Answer in natural language. Considering the relative positions, where is Doorway (highlighted by a green box) with respect to Doorway (highlighted by a blue box)? Choose between the following options: above or below
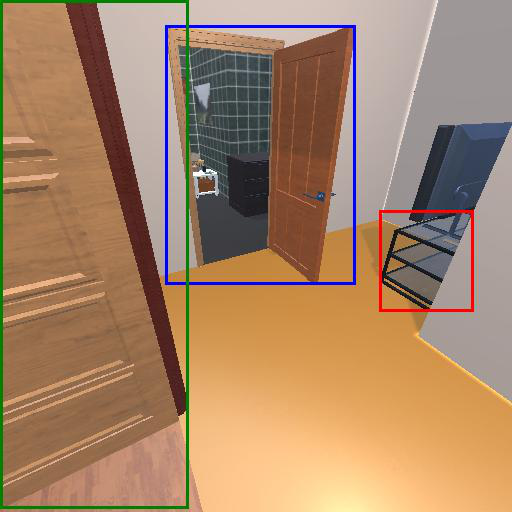
<answer>below</answer>